History of masturbation

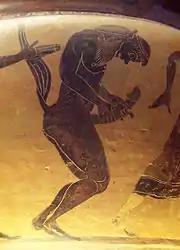
Detail of a krater, dating to 560-550 BC, showing a satyr masturbating, a common scene in many ancient Greek pottery paintings

Most information about masturbation in ancient Greece comes from surviving works of ancient Greek comedy and pottery. Masturbation is frequently referenced in the surviving comedies of Aristophanes, which are the most important sources of information on ancient Greek views on the subject. In ancient Greek pottery, satyrs are often depicted masturbating.